Joseph Fourier

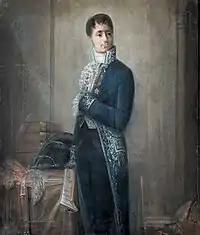
Portrait of Fourier by Claude Gautherot,

Hence being faithful to Napoleon, he took the office of Prefect. It was while at Grenoble that he began to experiment on the propagation of heat. He presented his paper "On the Propagation of Heat in Solid Bodies" to the Paris Institute on 21 December 1807. He also contributed to the monumental "Description de l'Égypte".